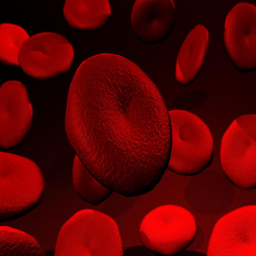
is there any thing i can do for popped blood vessels in my eye ? or is it just something that goes away on its own ?